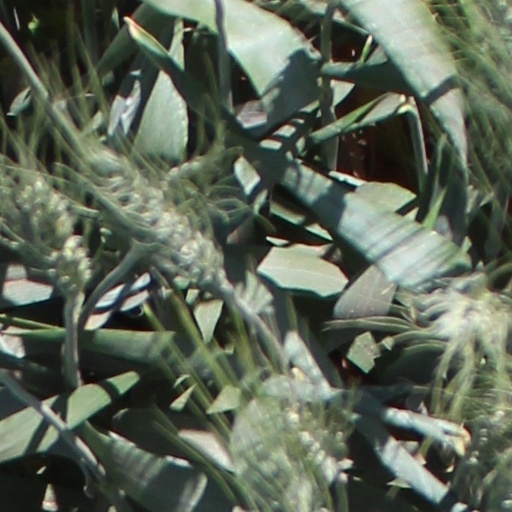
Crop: wheat